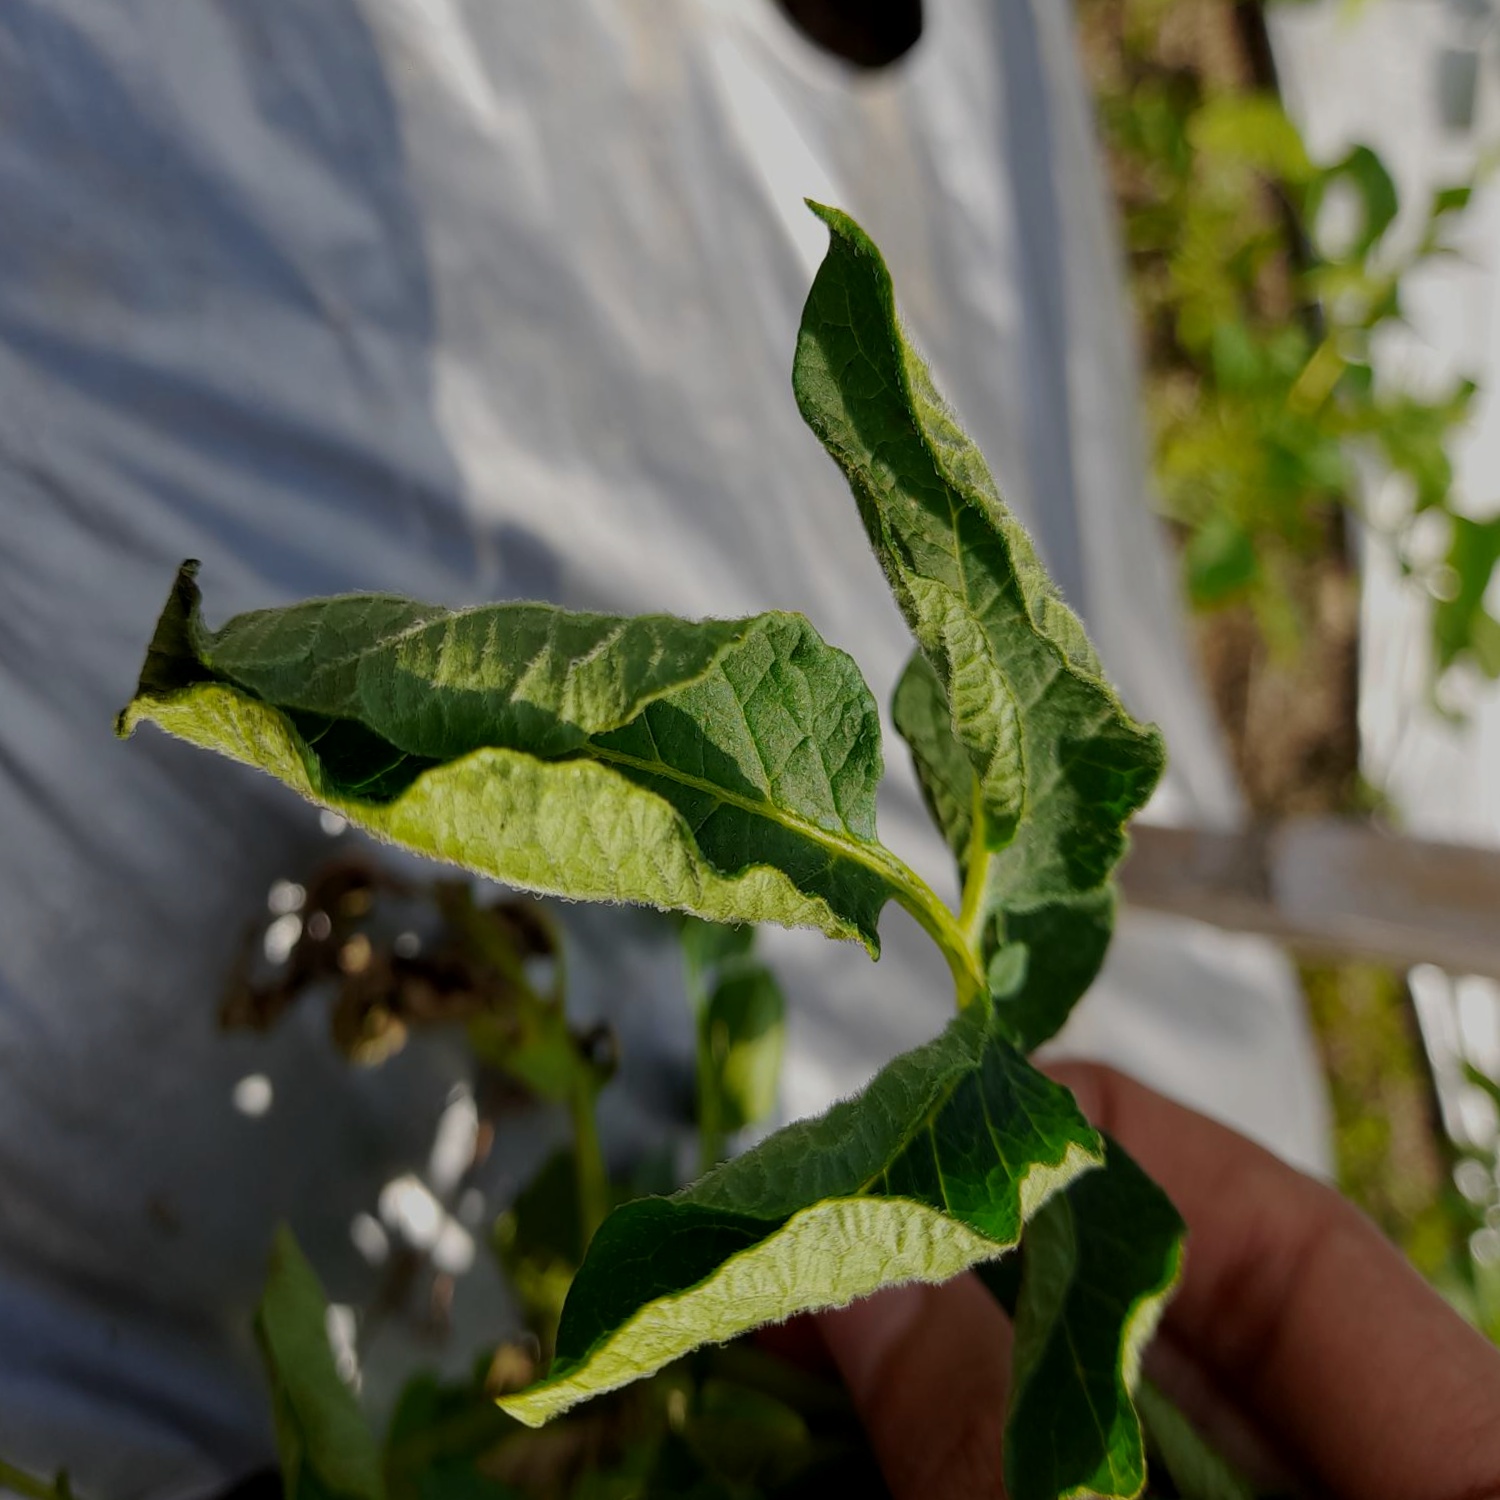
Etiqueta: Pudricion_Parda